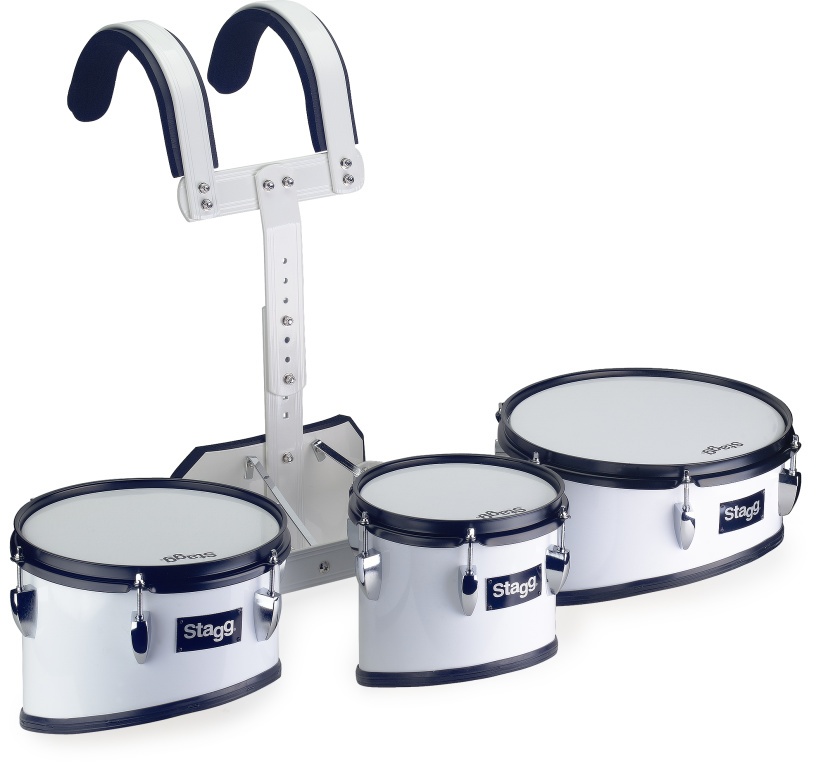
Stagg Marching trio tom set with aluminium lightweight carrier
Brand: Stagg
- Drum sizes: 8", 10" and 12" - Shells: 7-ply, basswood, - Hoops: 1.5 mm die-cast black steel - Tension lugs: Die-cast zinc - Included: Aluminium lightweight carrier with foam rubber protection padding and adjustable height (6 positions), pair of sticks,
Category: Arts & Entertainment > Hobbies & Creative Arts > Musical Instruments > Percussion > Tom-Toms